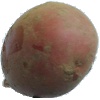
Label: Potato Red 1